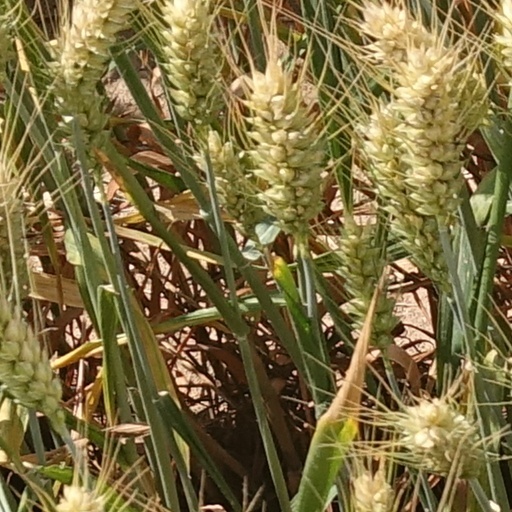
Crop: wheat